Answer in natural language. How many Windows are visible in the scene? Choose between the following options: 3, 2, 0, 4 or 1
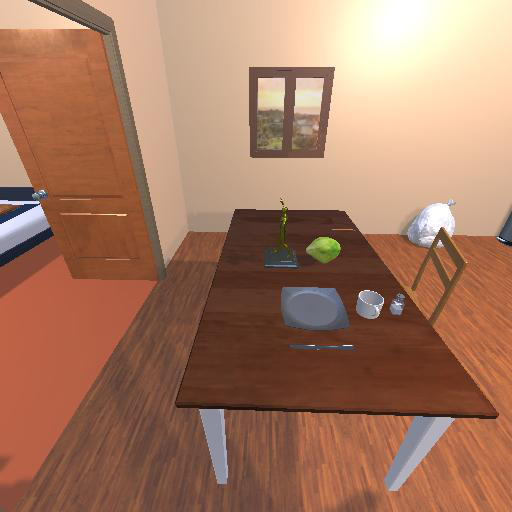
<answer>1</answer>